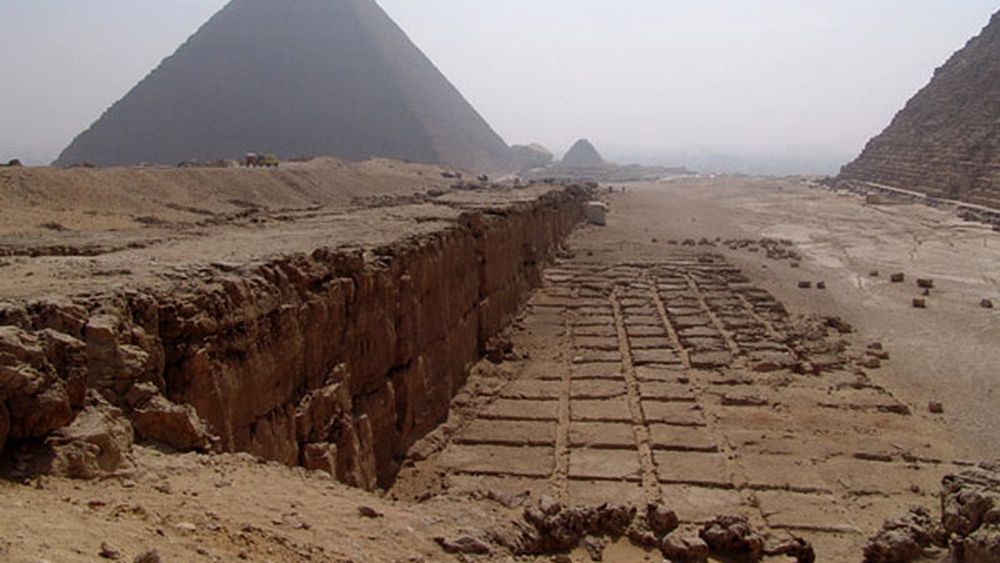
Landmark: Pyramids of Giza